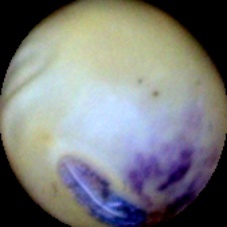
Label: Spotted